Hunter's Point South

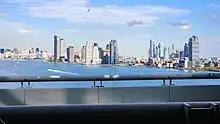
East River-Hunters Point

Hunter's Point South is a mixed-use development situated on approximately 30 acres of prime waterfront property in in Long Island City, the westernmost neighborhood of the New York City borough of Queens. Up to 5,000 housing units, 60 percent of which will be affordable to middle class, are expected to be developed on the site. As of Spring 2017, the project had attracted $2 billion from private investors.